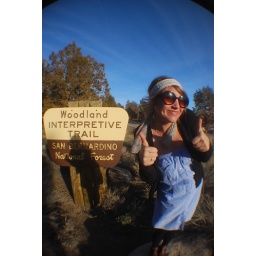
jade in the forest and mountains